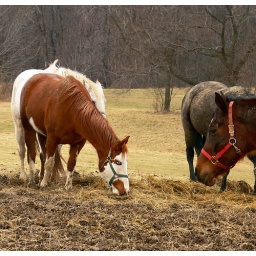
horses in field